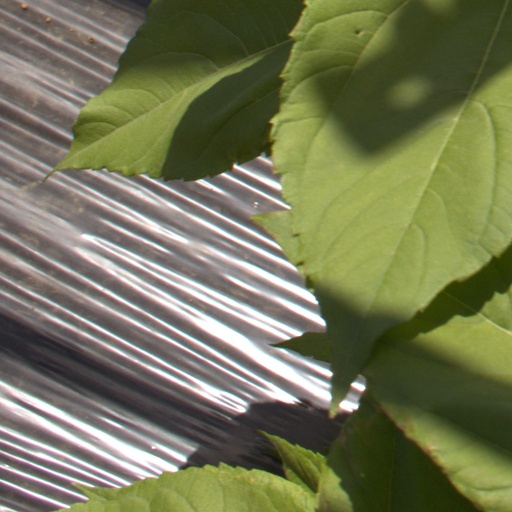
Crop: Jerusalem artichoke